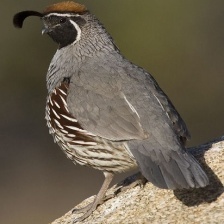
Species: GAMBELS QUAIL
Scientific name: CALLIPEPLA GAMBELII
ImageNet parent category: quail